Pumpkin Jack

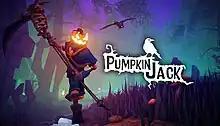

Pumpkin Jack is a video game developed by Nicolas Meyssonnier and published by Headup Games. It was released for Windows, Nintendo Switch and Xbox One in 2020 and PlayStation 4, PlayStation 5 and Xbox Series X/S in 2021. It combines elements of action-adventure games, 3D platform games, and hack and slash gameplay.